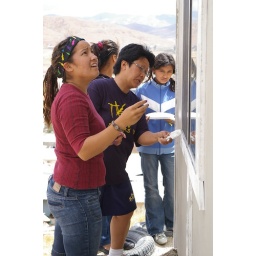
Site 14 outside Tecate Mexico building a house by the TKA students.